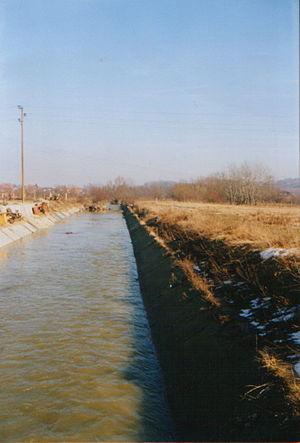
La Bolečica, en serbe cyrillique Болечица, est une rivière de Serbie. Elle a une longueur de 12 km. Elle est un affluent droit du Danube. Elle effectue la totalité de sa course dans les faubourgs de Belgrade.